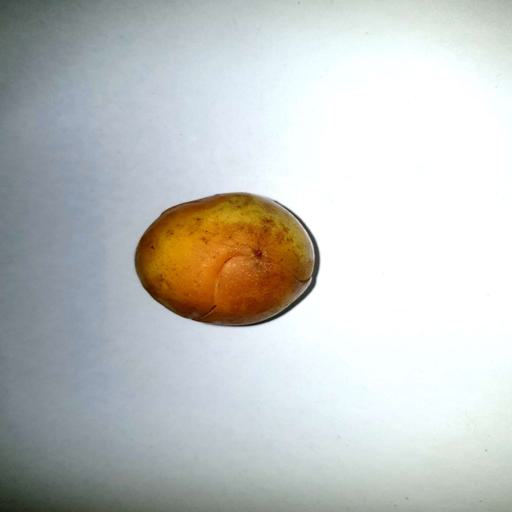
Label: bruised